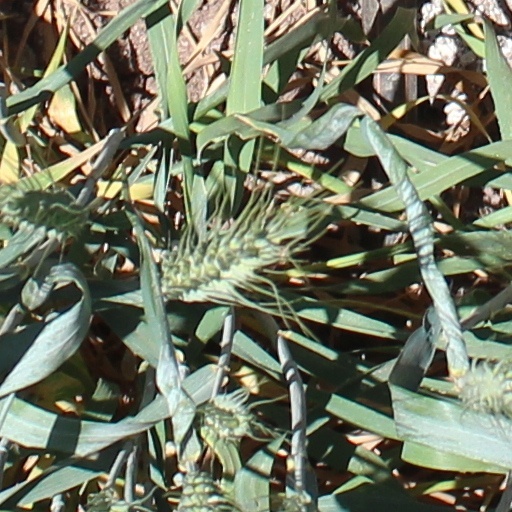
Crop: wheat